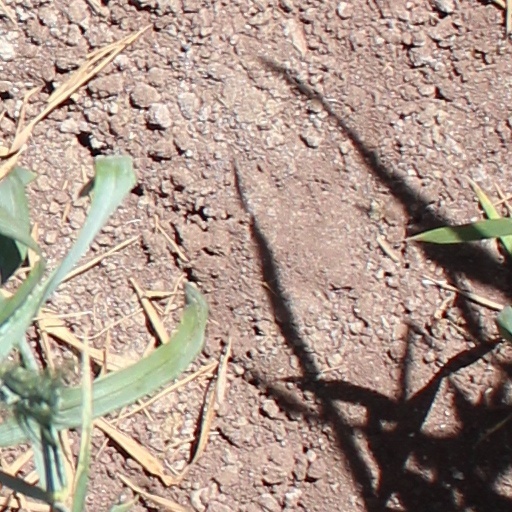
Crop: wheat